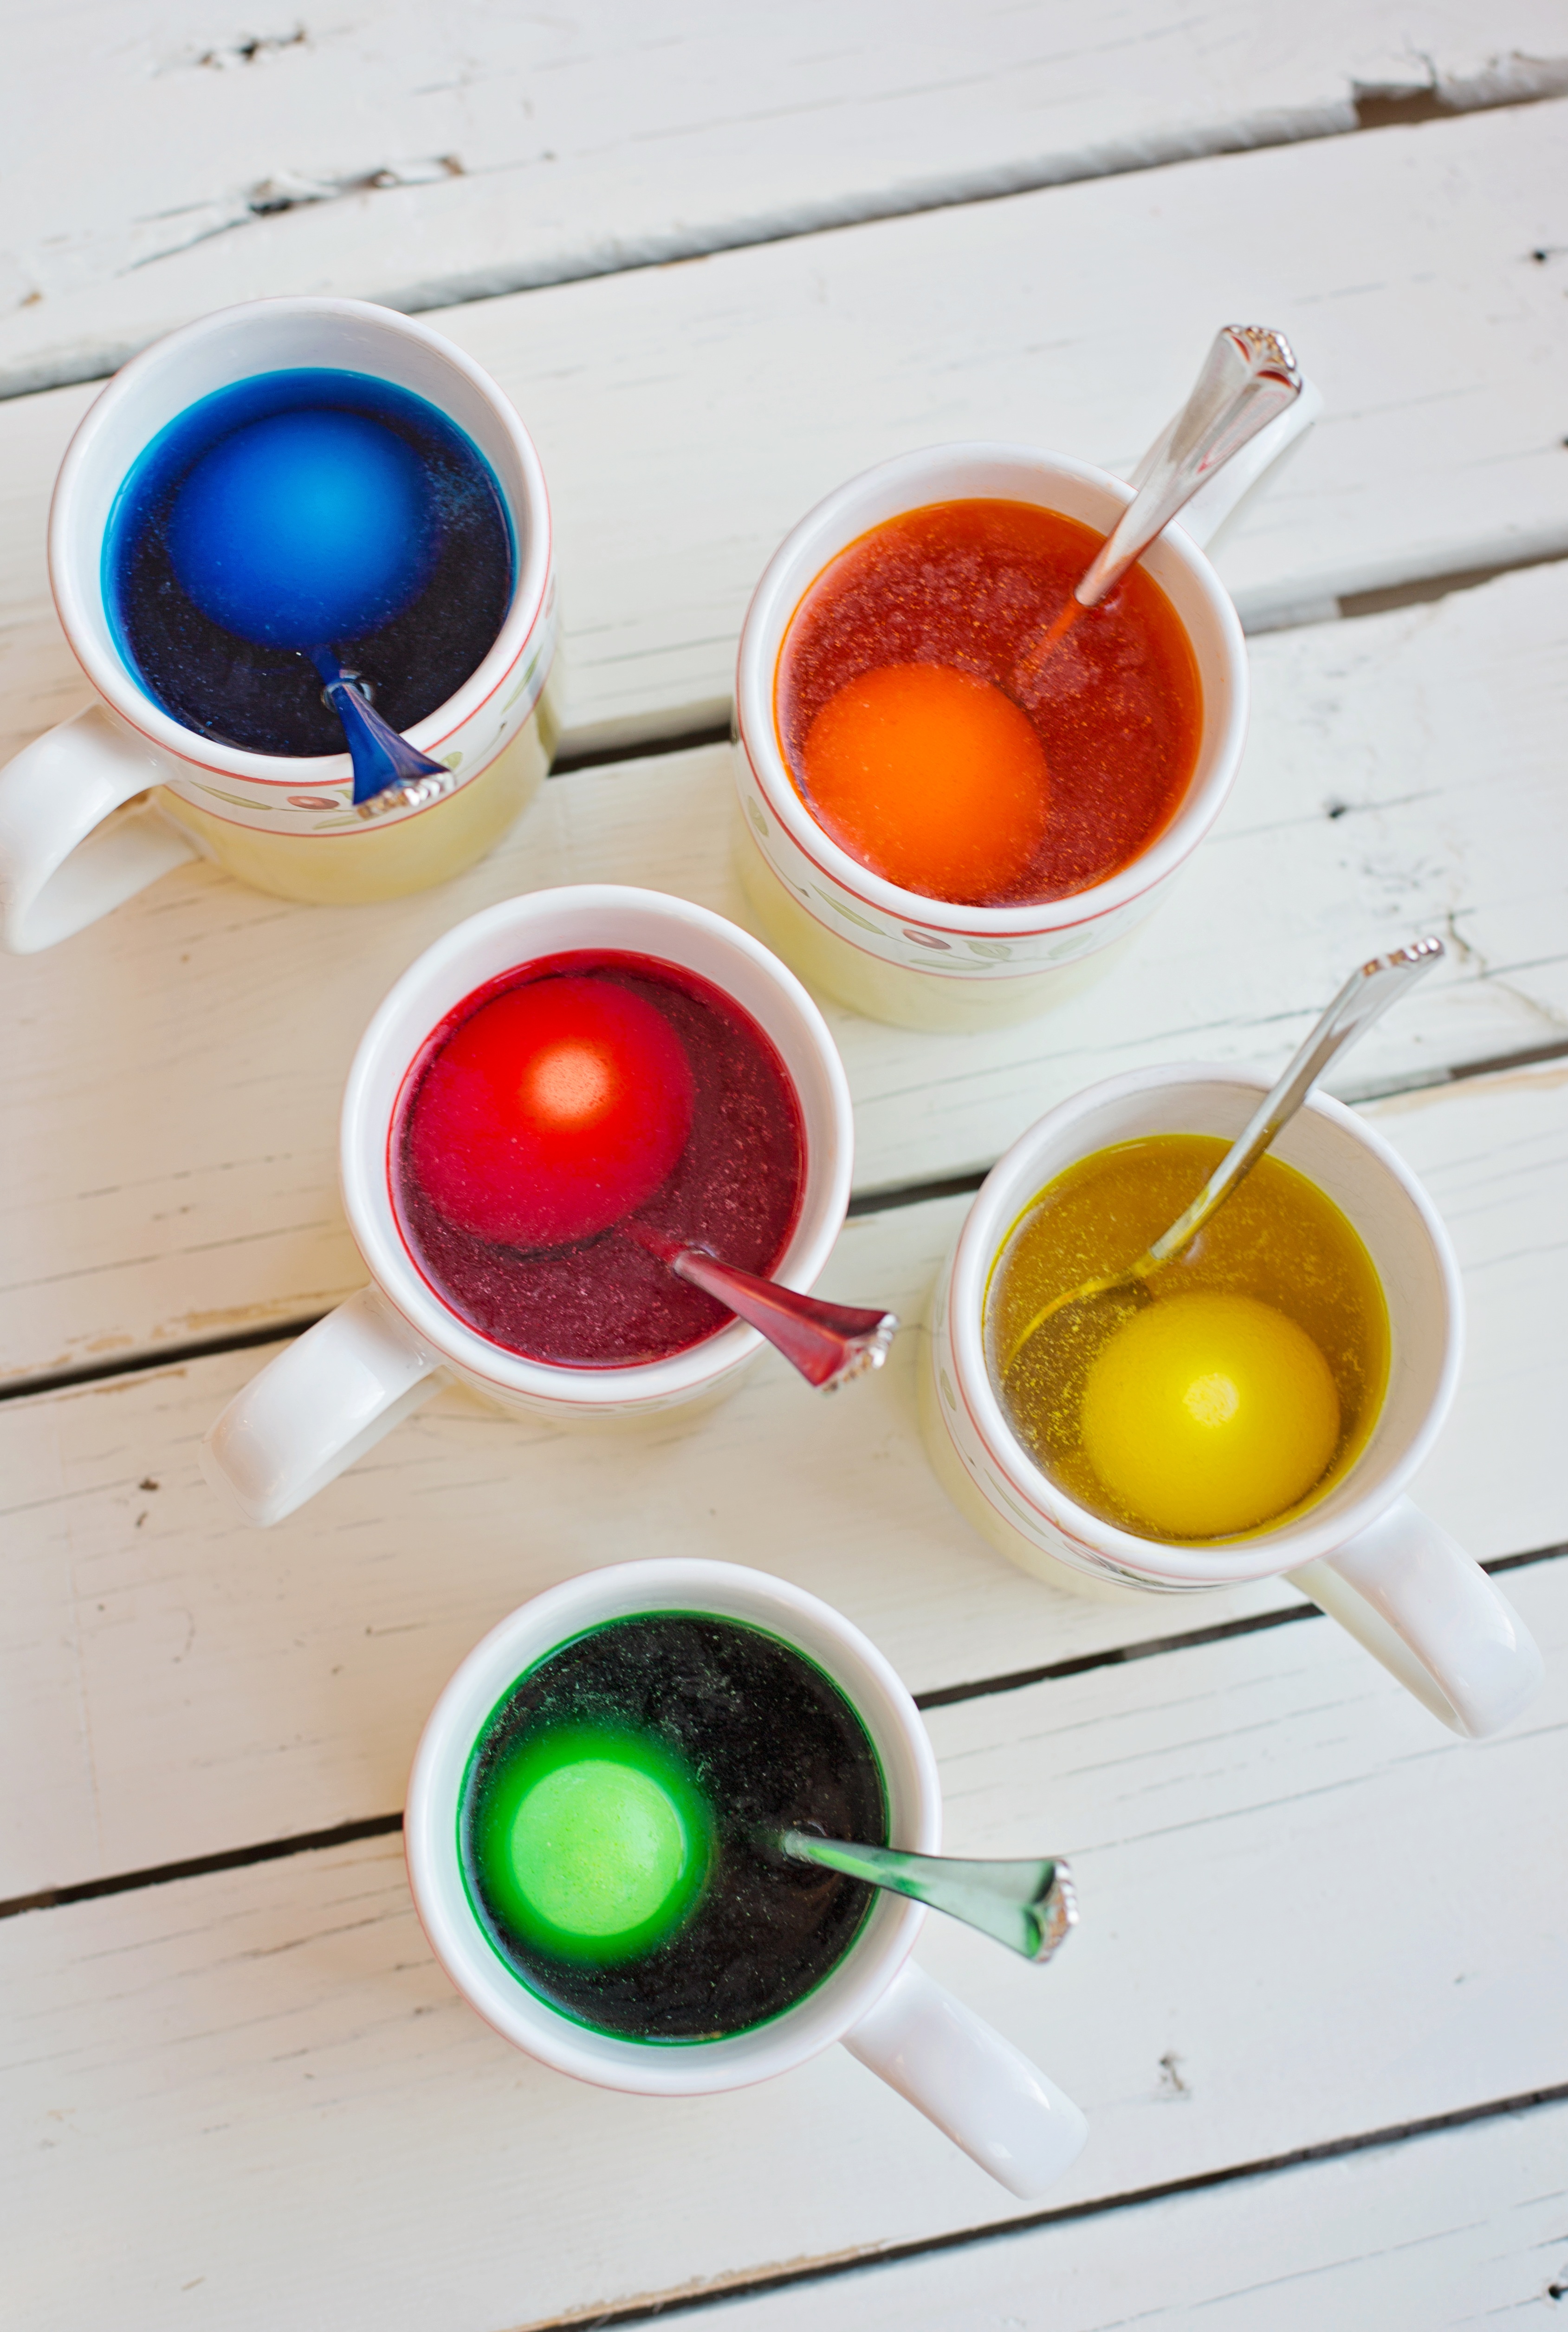
glass, decoration, food, produce, color, holiday, drink, lighting, egg, springtime, easter, tradition, traditional, easter eggs, dye, color eggs, easter egg coloring, egg dye